Nikolay Gritsenko

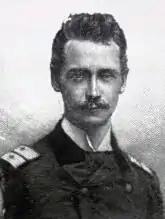
Nikolay Gritsenko (date unknown)

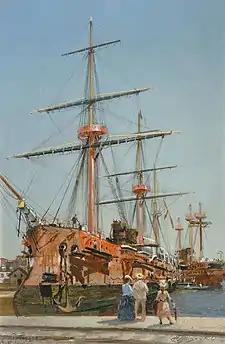
The armored cruiser, "Admiral Kornilov" at the Saint-Nazaire shipyard

Nikolay Nikolayevich Gritsenko (Russian:Николай Николаевич Гриценко; 8 May 1856, Novokuznetsk - 8 December 1900, Menton, France) was a Russian painter who specialized in maritime art and seascapes.